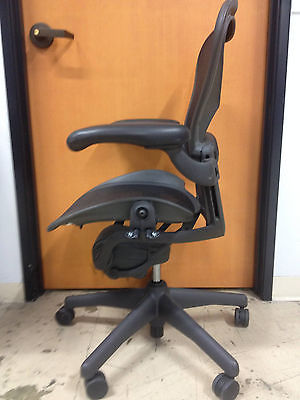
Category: chair